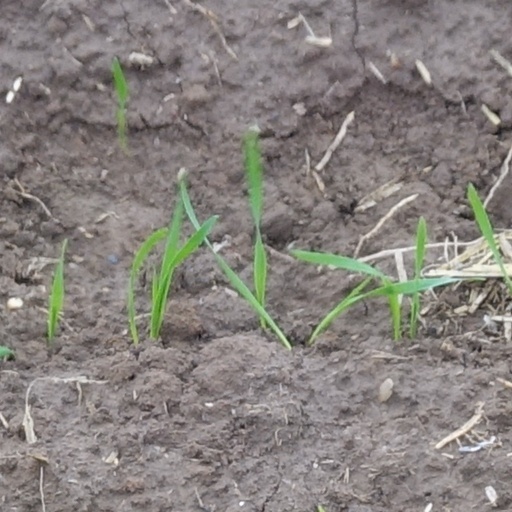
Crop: wheat